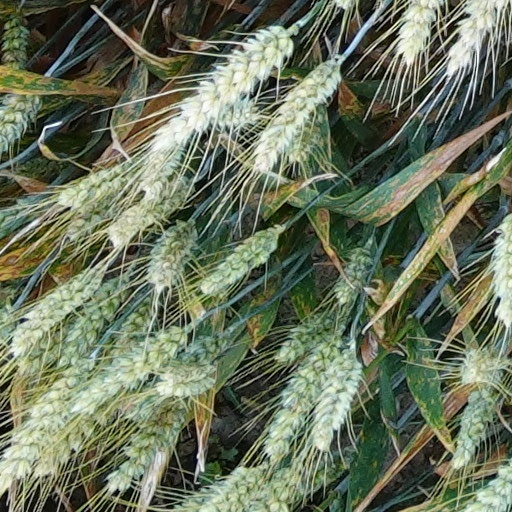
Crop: wheat